Peter the Great St. Petersburg Polytechnic University

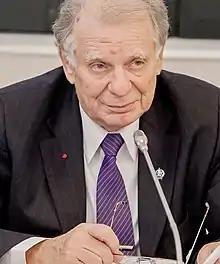
Nobel Prize winner Zhores Alfyorov

In 1952, "Radio-physics" Department was created. In 1988, the new "Physics-Technical" (Fiziko-Tekhnichesky) Department (faculty) of the Institute was created. The department was modeled on the Ioffe Physico-Technical Institute and headed by the director of the Ioffe Institute Zhores Ivanovich Alferov, recipient of the 2000 Nobel Prize in physics.